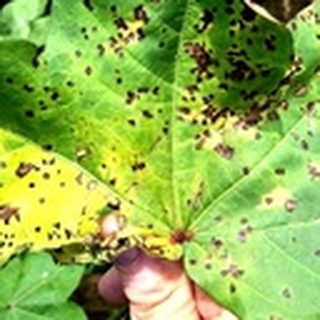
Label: cotton_target_spot